Mikhail Beregovoy

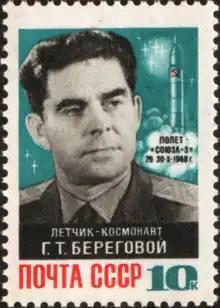
Mikhail's younger brother, Georgy Beregovoy, on a Soviet postage stamp

Beregovoy was born on 13 January 1918 in Chystiakove, which was then part of the brief Ukrainian People's Republic during the period following the October Revolution and during the Russian Civil War. His father worked as a telegraph operator on the railways. The family moved to Yenakiyevo when Mikhail was seven. He had two brothers; the elder, Viktor, and the younger, Georgy, both became pilots. Viktor was caught in the Great Purge of the late 1930s, and was arrested and executed in 1938. He was subsequently rehabilitated. Georgy went on to become a distinguished pilot and pioneering cosmonaut, and twice Hero of the Soviet Union. Mikhail preferred to be a designer of aircraft or other equipment.